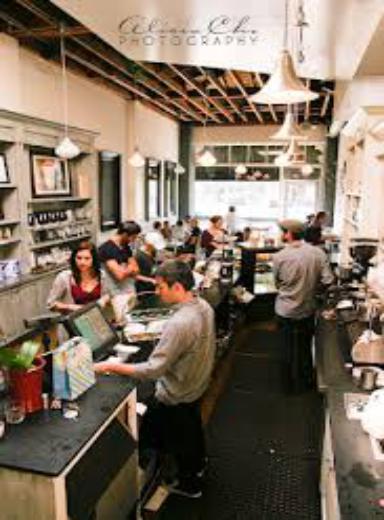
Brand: Caffe Luxxe
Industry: Food